Saint Petersburg

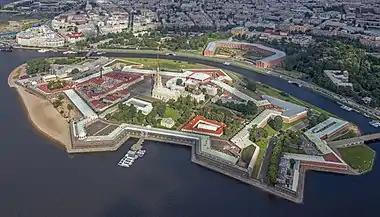
Aerial view of Peter and Paul Fortress

During the 20th century, the city experienced dramatic population changes. From 2.4 million residents in 1916, its population dropped to less than 740,000 by 1920 during the Russian Revolution of 1917 and Russian Civil War. The minorities of Germans, Poles, Finns, Estonians and Latvians were almost completely transferred from Leningrad during the 1930s. From 1941 to the end of 1943, population dropped from 3 million to less than 600,000, as people died in battles, starved to death or were evacuated during the Siege of Leningrad. Some evacuees returned after the siege, but most influx was due to migration from other parts of the Soviet Union. The city absorbed about 3 million people in the 1950s and grew to over 5 million in the 1980s. From 1991 to 2006 the city's population decreased to 4.6 million, while the suburban population increased due to privatization of land and massive move to suburbs. Based on the 2010 census results the population is over 4.8 million. For the first half of 2007, the birth rate was 9.1 per 1000 and remained lower than the death rate (until 2012); people over 65 constitute more than twenty percent of the population; and the median age is about 40 years. Since 2012 the birth rate became higher than the death rate. But in 2020 the COVID-19 pandemic caused a drop in birth rate, and the city population decreased to 5,395,000 people.